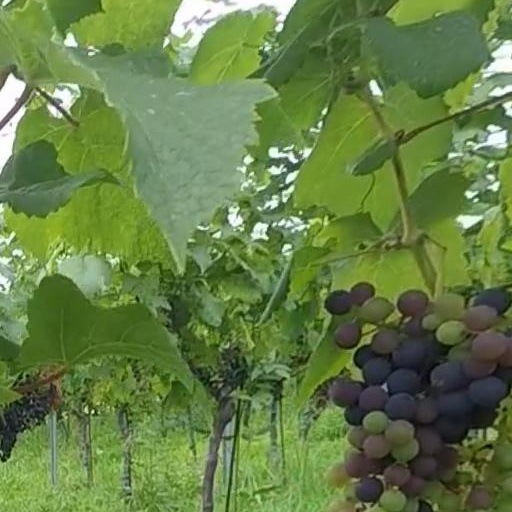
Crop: grape